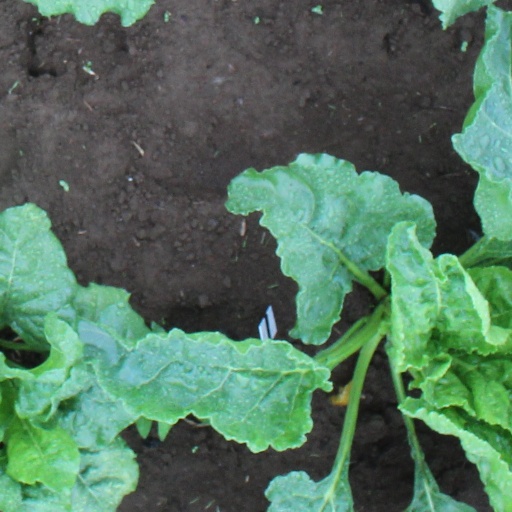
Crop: sugar beet